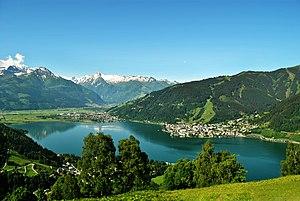
Zell am See est une ville d'Autriche, située dans le Land de Salzbourg. Elle est bordée par le Zeller See, et constitue le centre administratif du district de Zell am See.